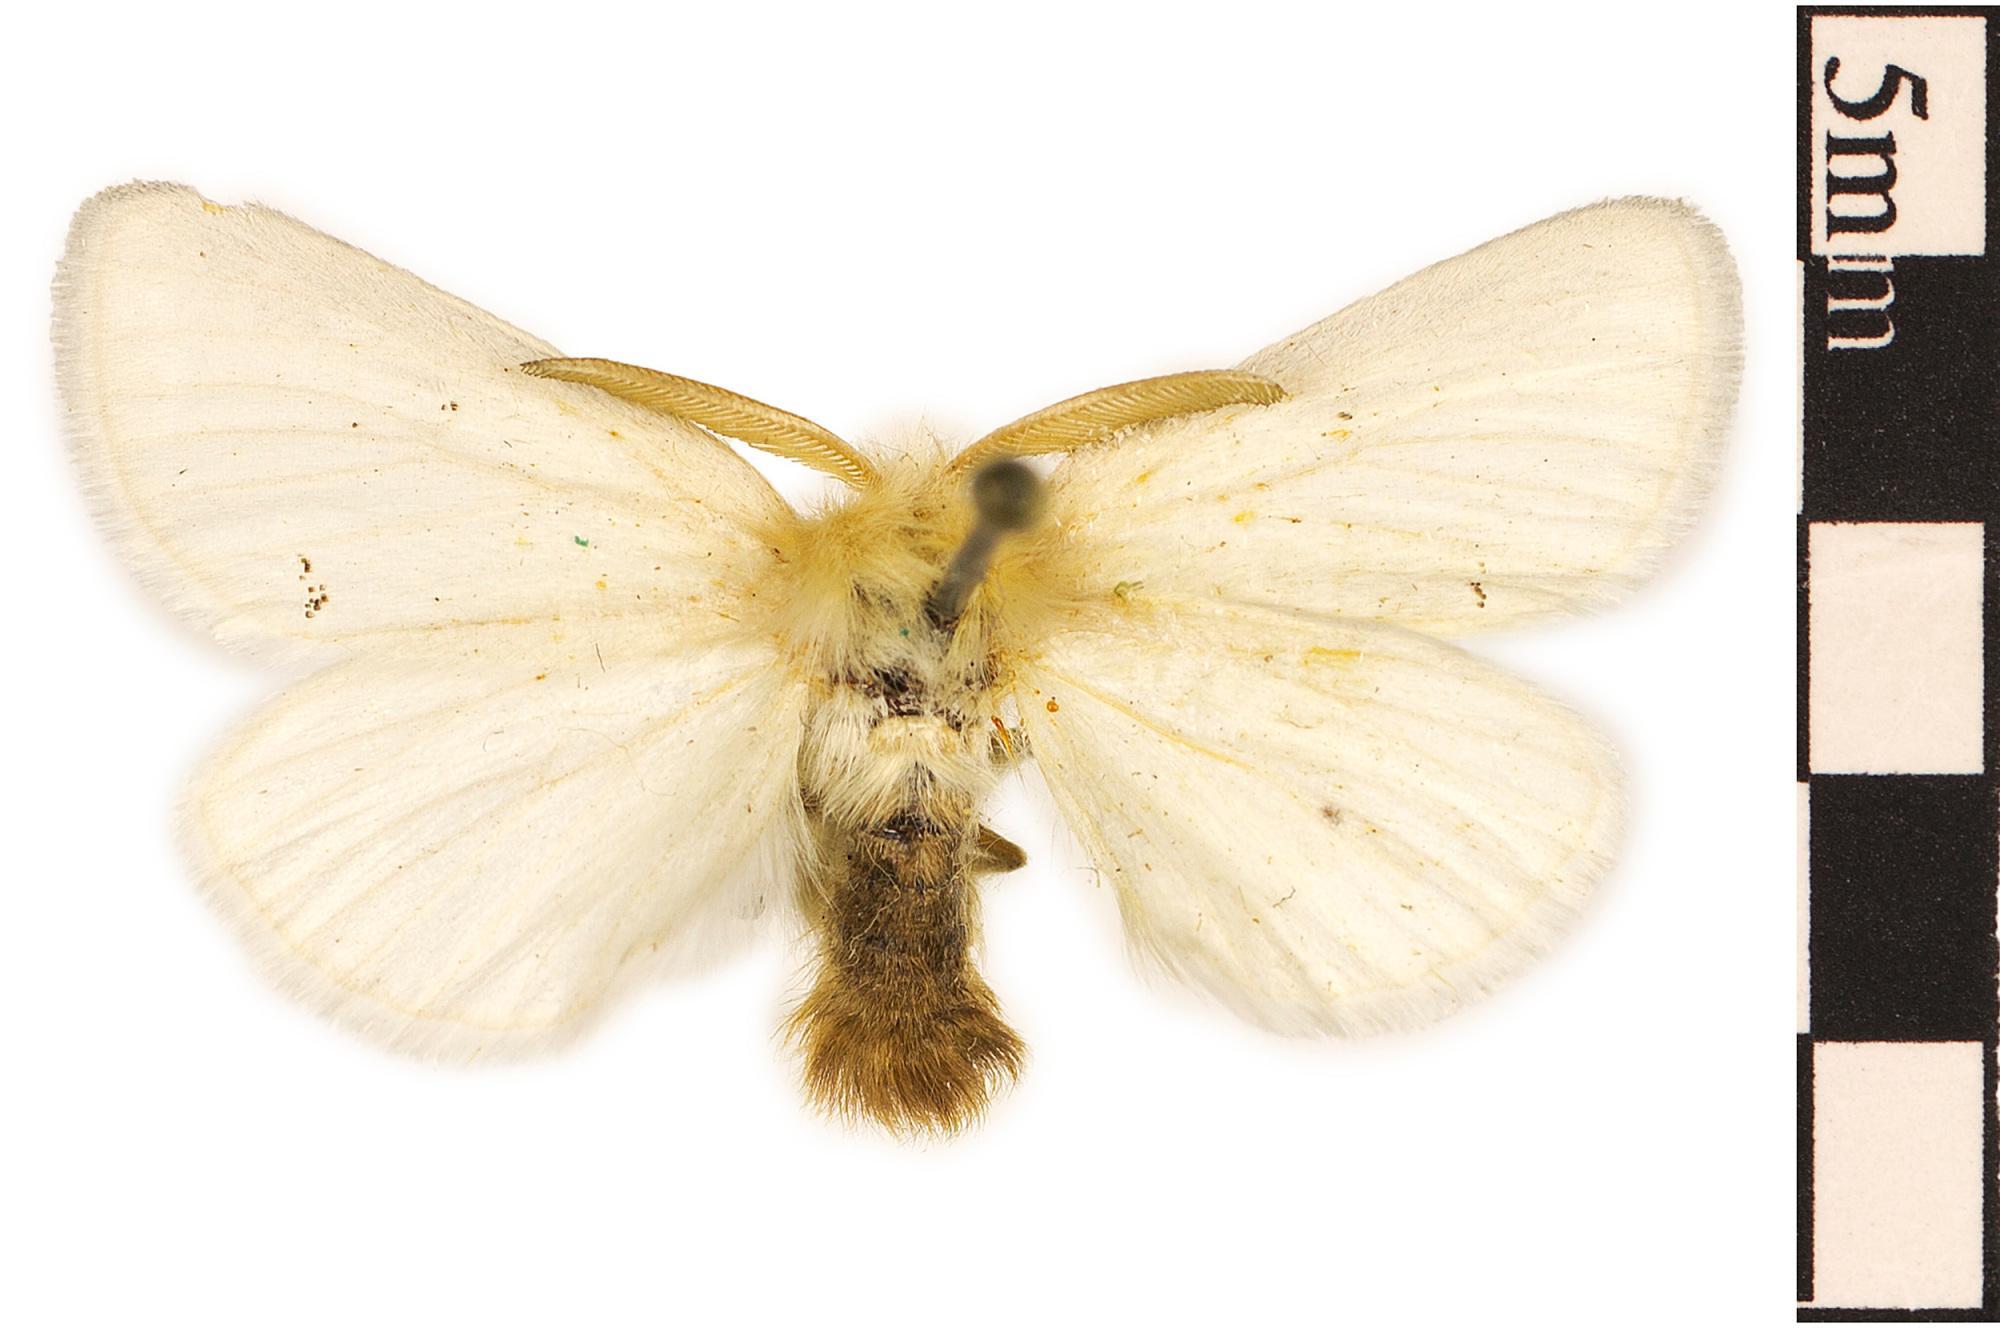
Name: Tussock Moth
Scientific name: Nygmia phaeorrhoea
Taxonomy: Animalia, Arthropoda, Hexapoda, Insecta, Lepidoptera, Lymantriidae